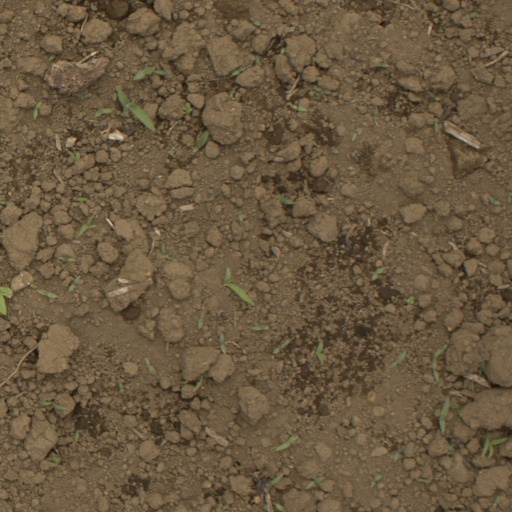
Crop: Jerusalem artichoke